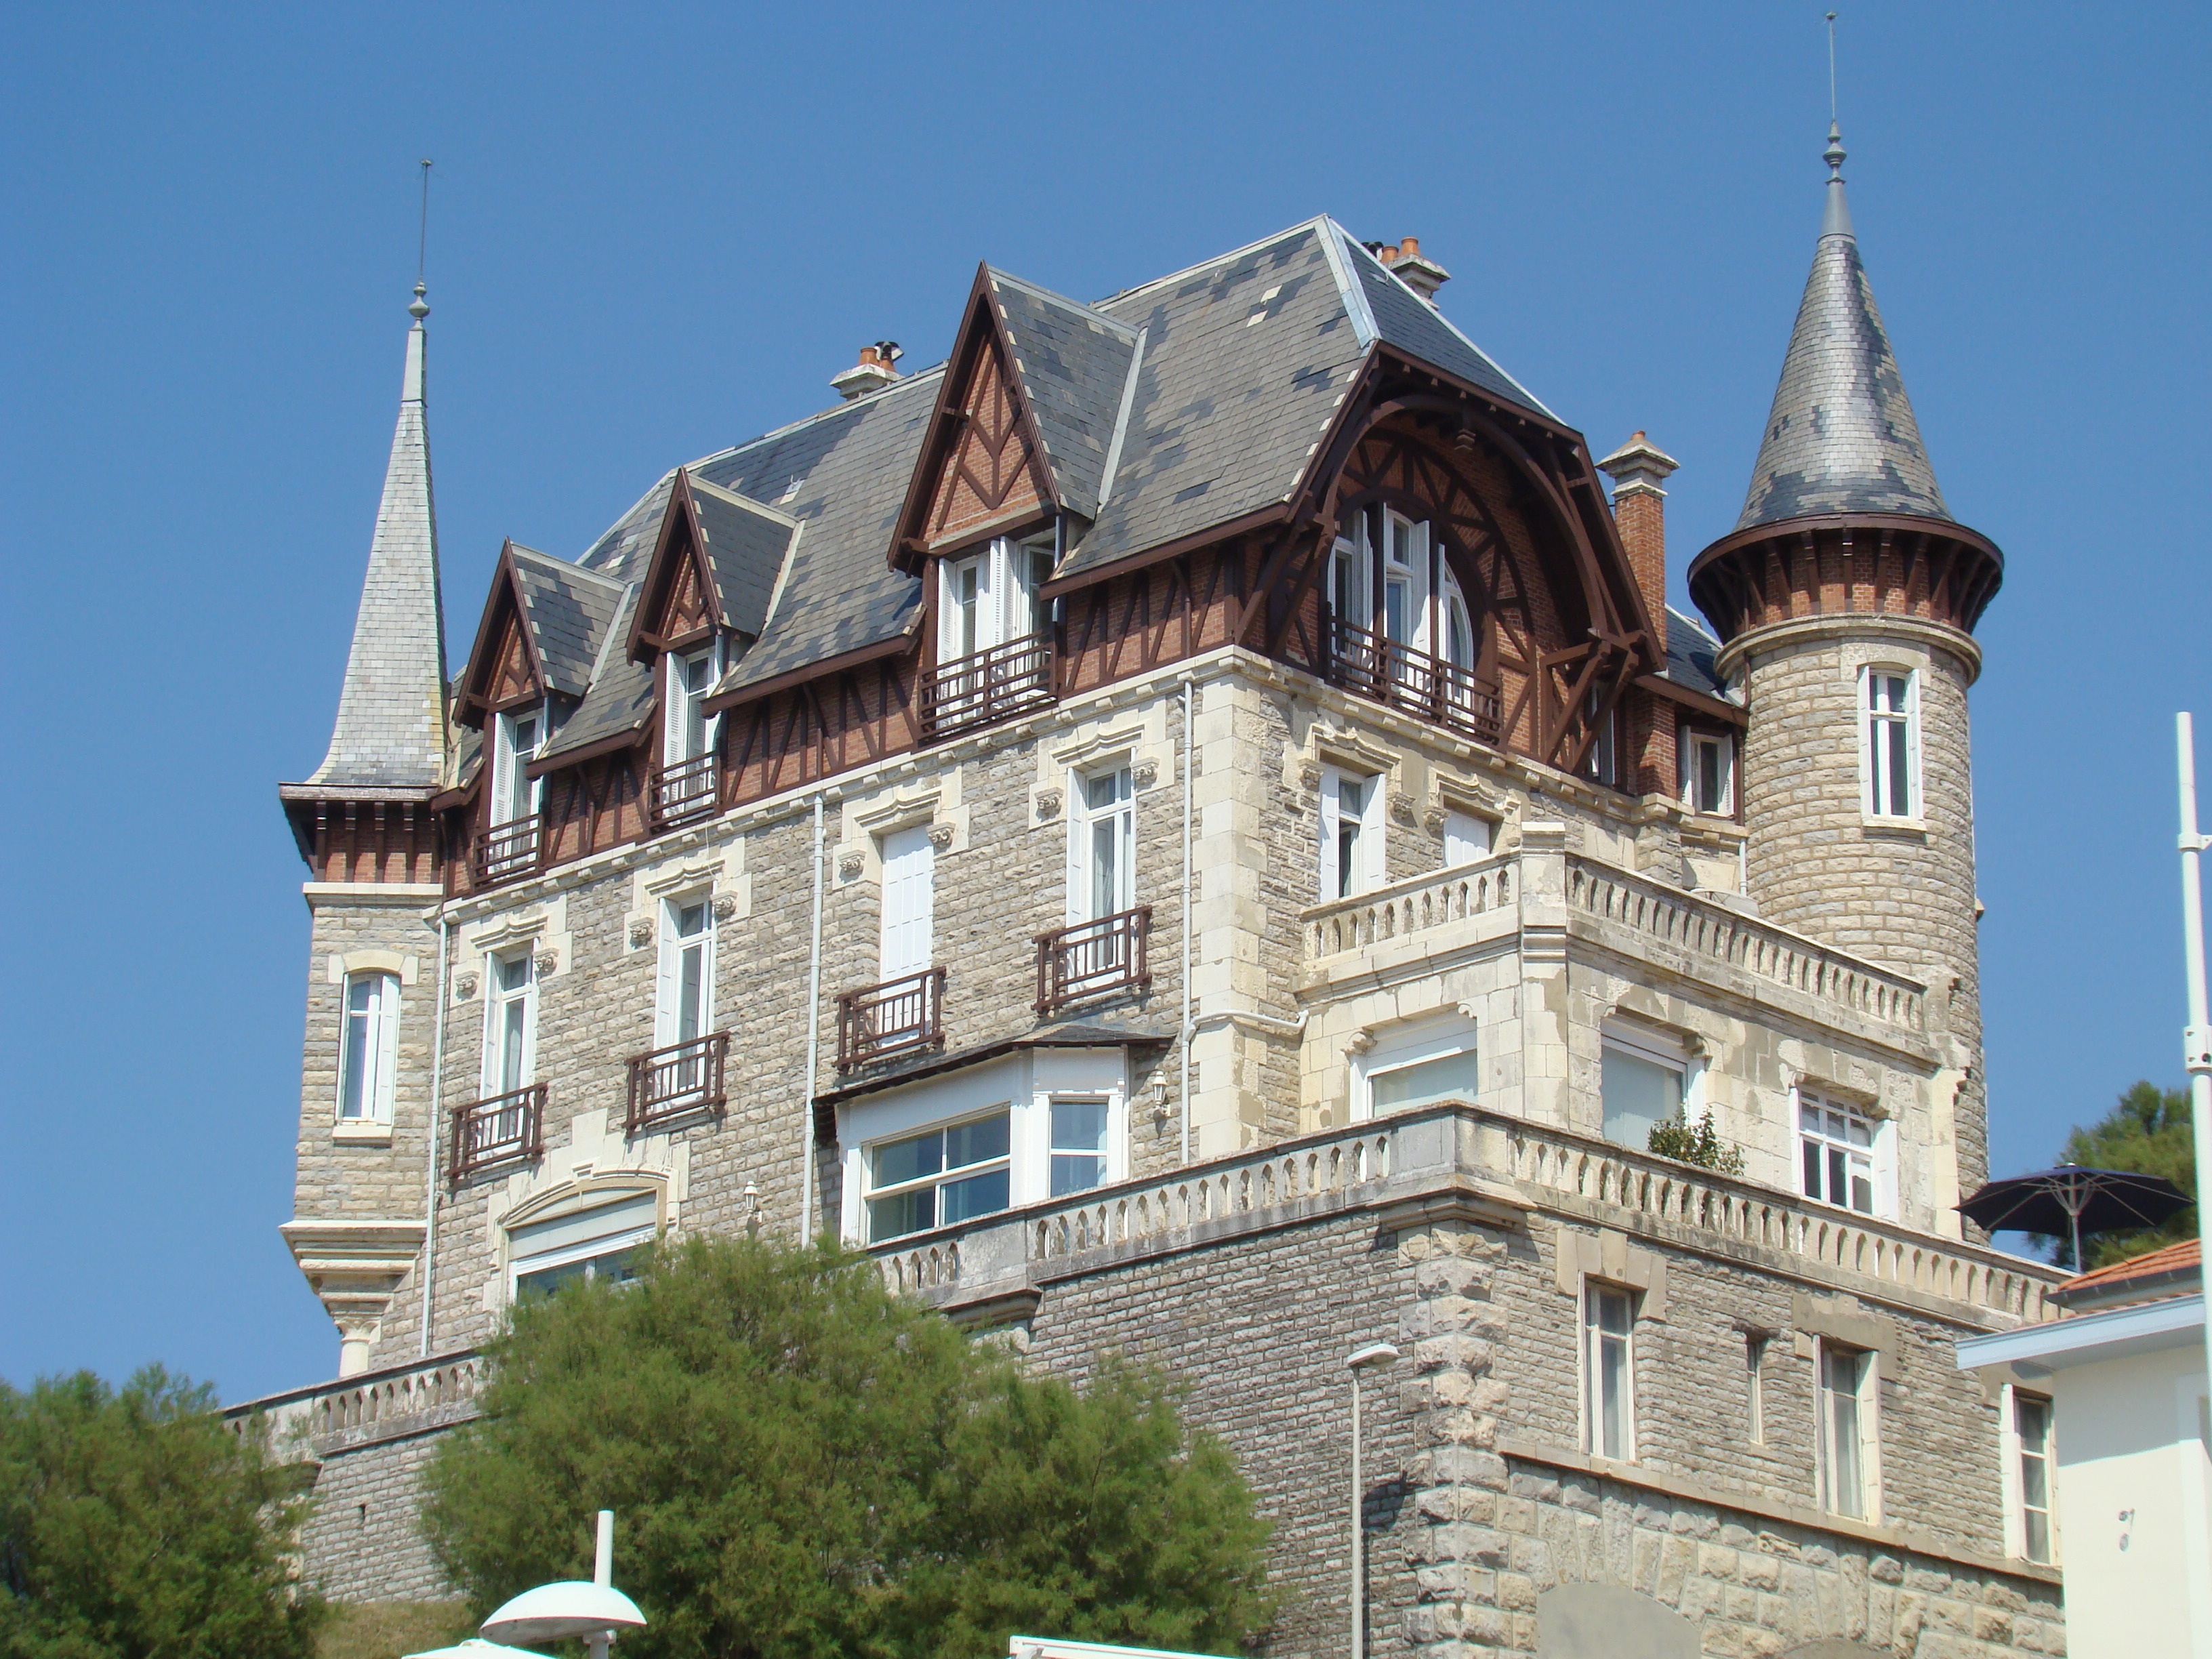
architecture, mansion, house, town, building, chateau, palace, old, monument, summer, tower, castle, landmark, facade, cathedral, tourism, place of worship, monastery, biarritz, historical, estate, tours, stately home